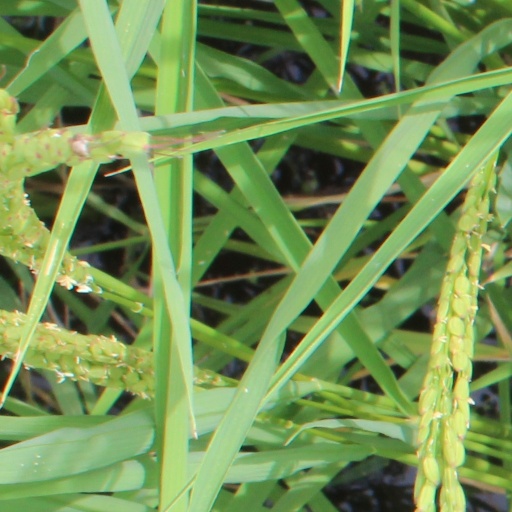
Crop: rice